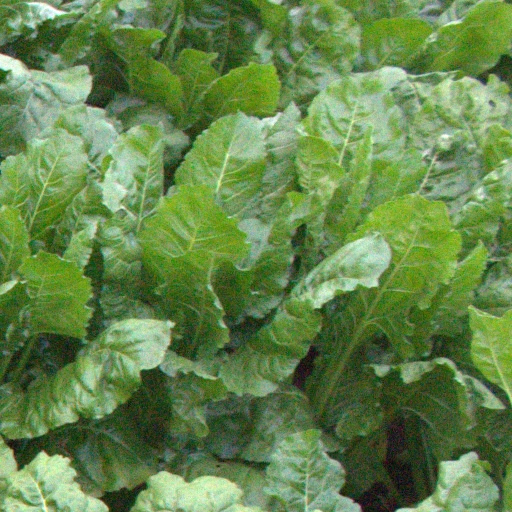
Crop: sugar beet